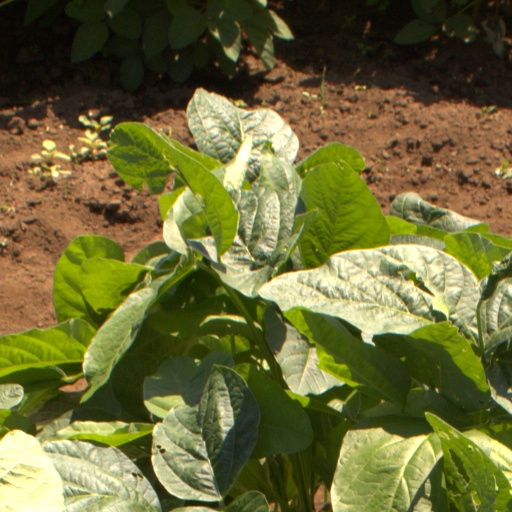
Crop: soybean